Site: brandenburg
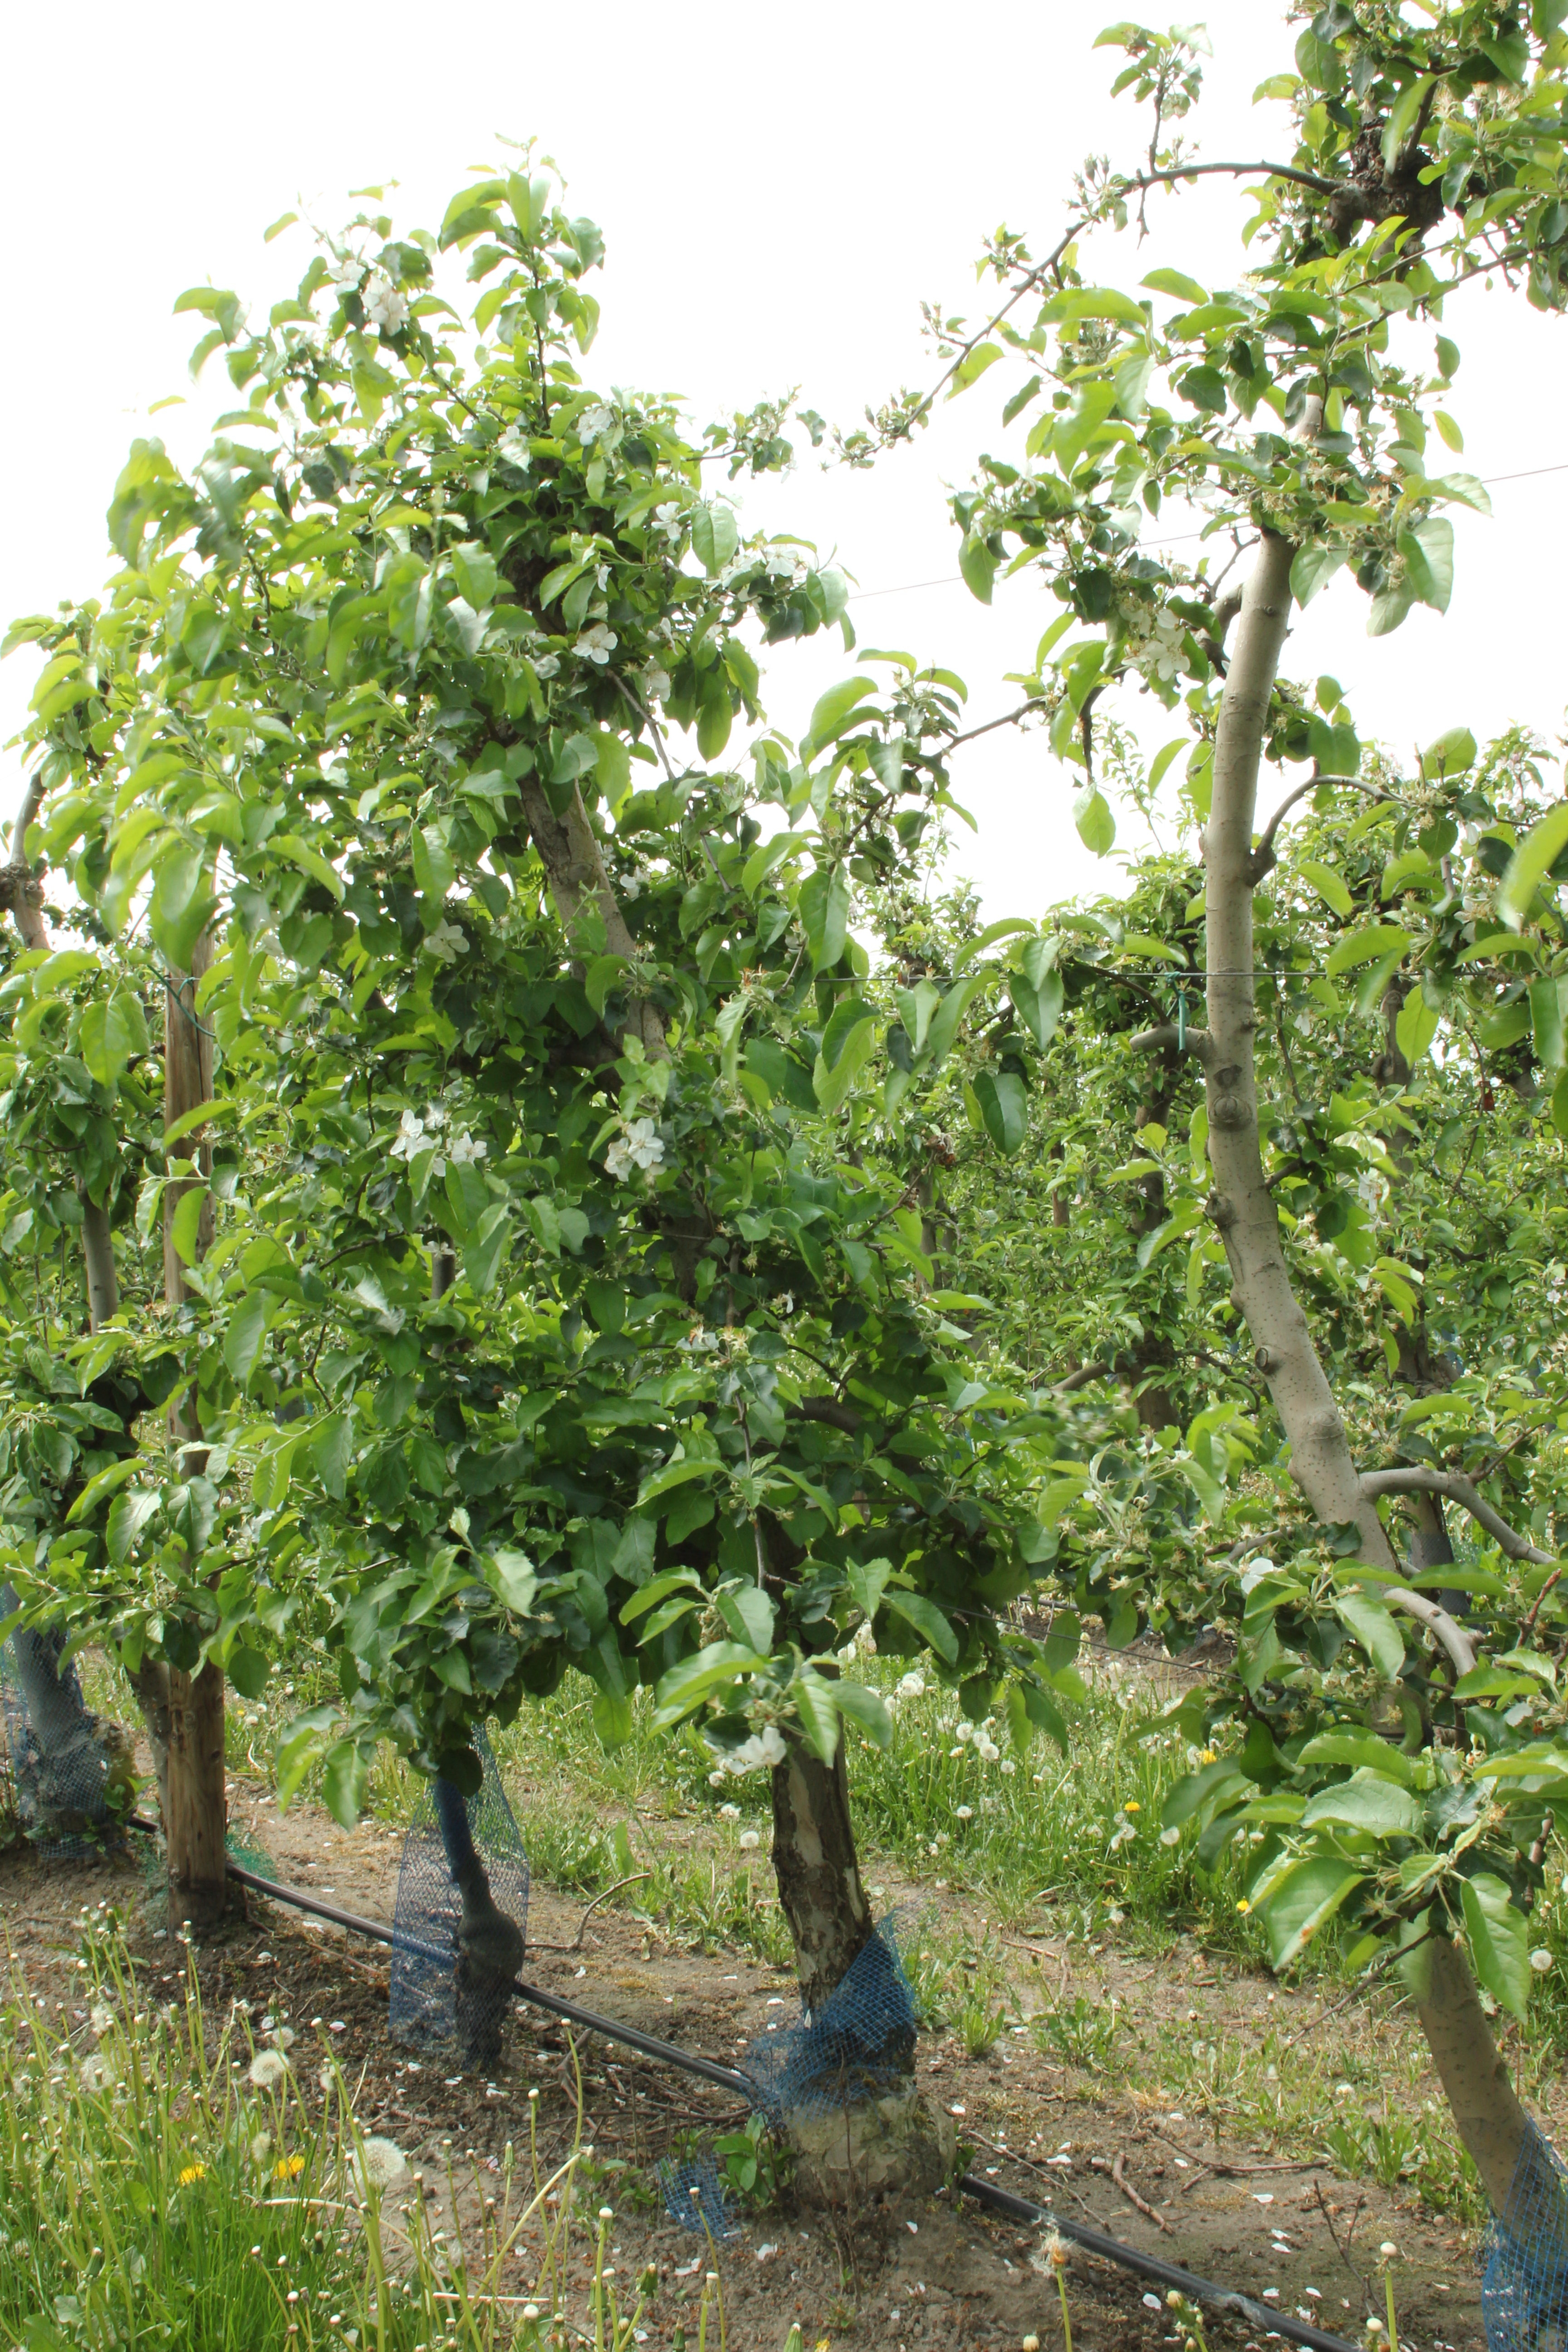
Growth stage (BBCH 67): Flowering